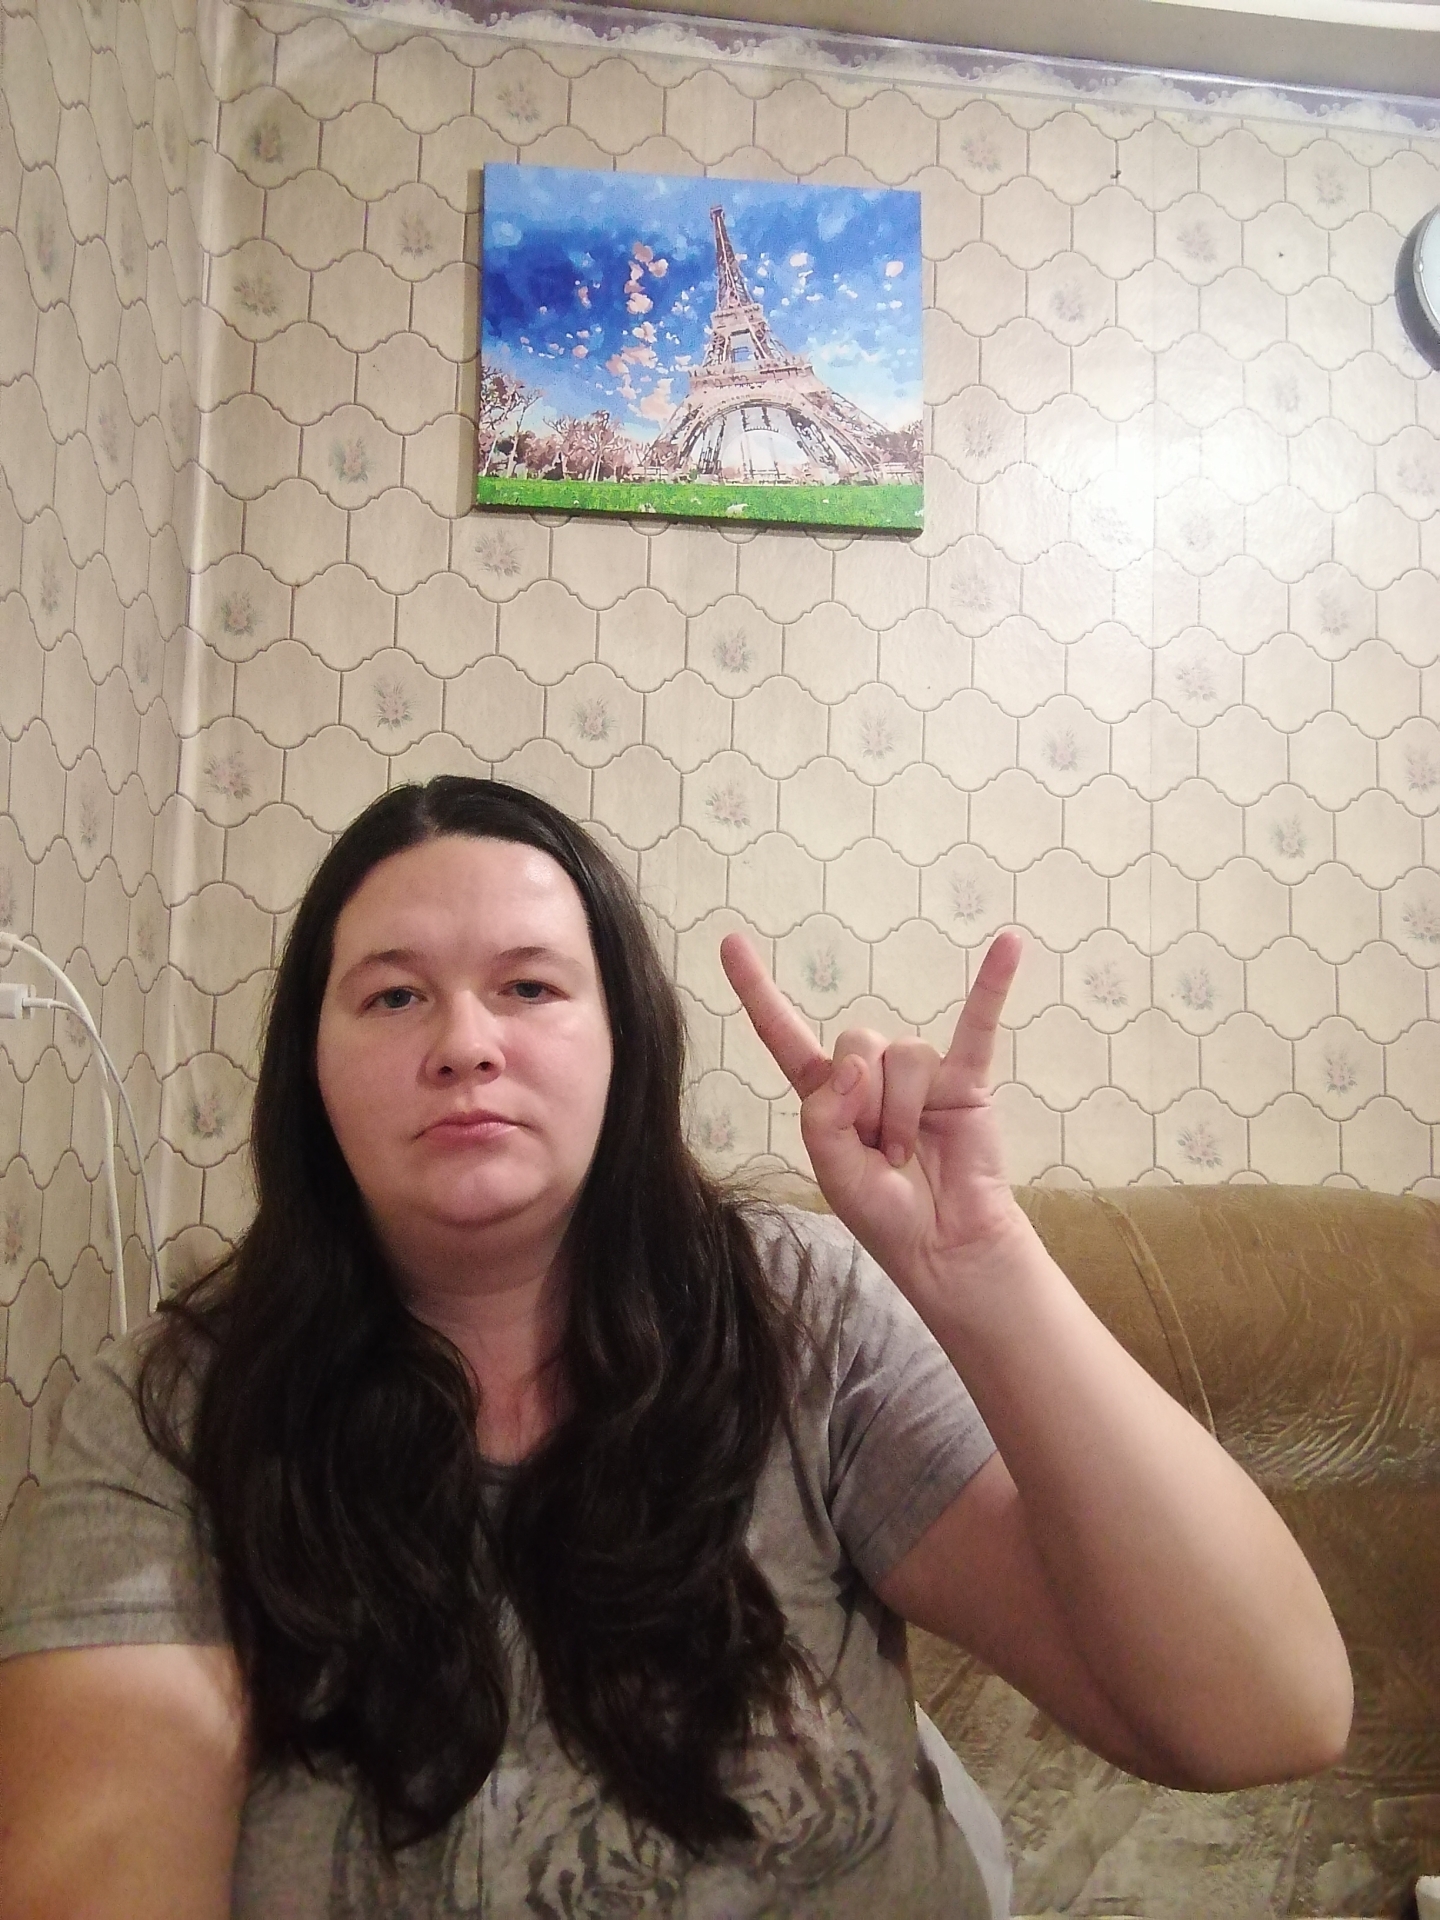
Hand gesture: rock